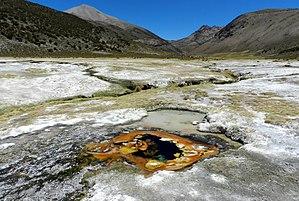
Valle Junthuma (Sajama, Ururo, Bolivia)
Le parc national Sajama est un parc national de Bolivie situé dans la cordillère des Andes, au nord-est du département d'Oruro, près de la zone frontalière avec le Chili.